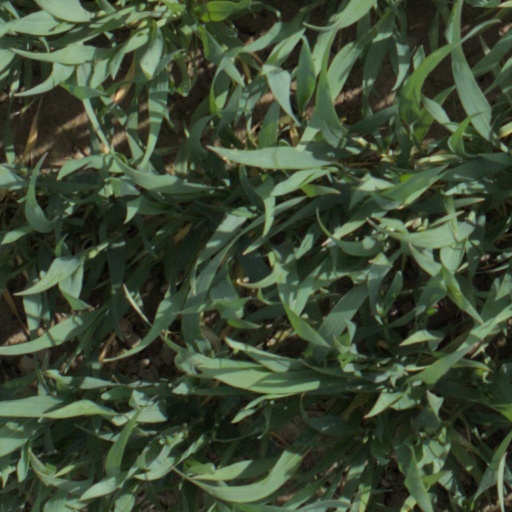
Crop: wheat